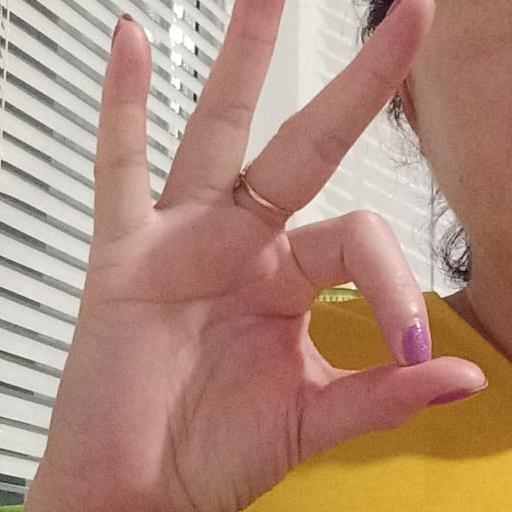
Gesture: ok